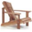
Label: chair